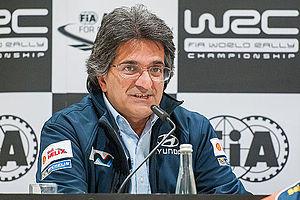
Michel Nandan est un ingénieur automobile français né le 5 avril 1958 à Monaco. Il est actuellement directeur de l’équipe Hyundai Shell WRT. Il a été pilote automobile de 1987 à 1990.